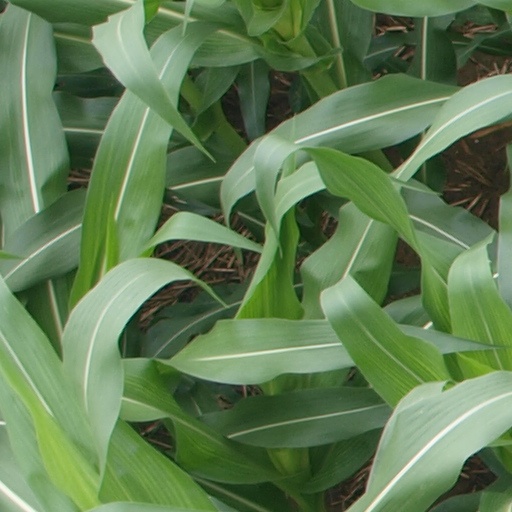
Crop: maize; corn